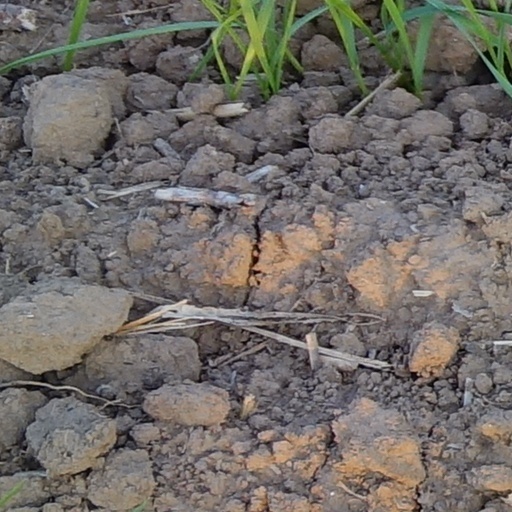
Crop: wheat